Describe the emotion expressed in this image:  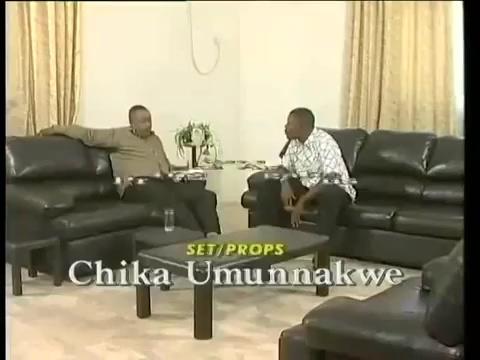
This person displays Pain, valence and arousal with low intensity.